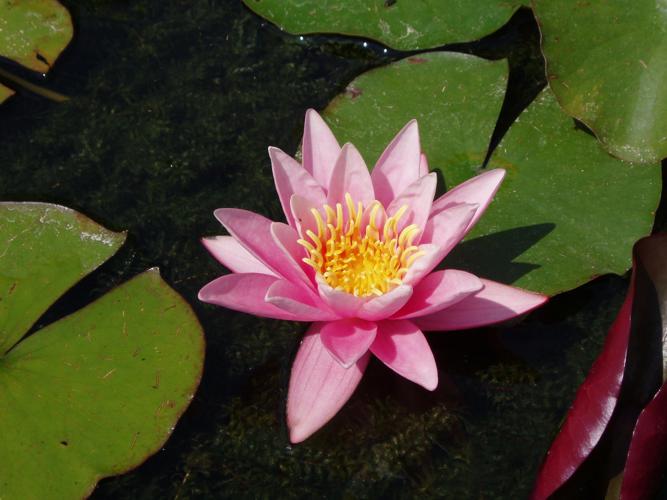
Label: water lily